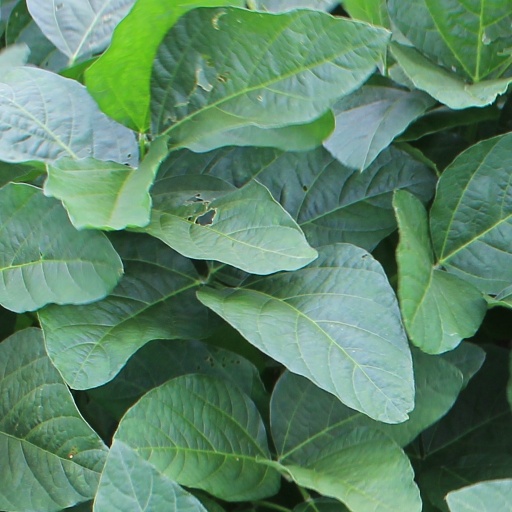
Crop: soybean